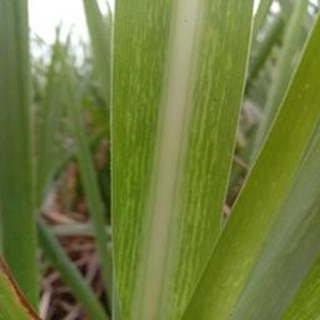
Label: sugarcane_mosaic